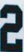
Number: 2